Dray Sáp

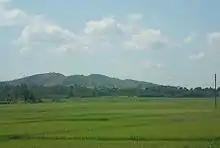
Rice fields

An agricultural commune, it produces rice, coffee and pepper. The Buon Kuop hydropower plant in the commune has a capacity of 280MW. There are two waterfalls that flow through the commune, including the Gia Long and Dray Sap waterfalls which attract tourists.